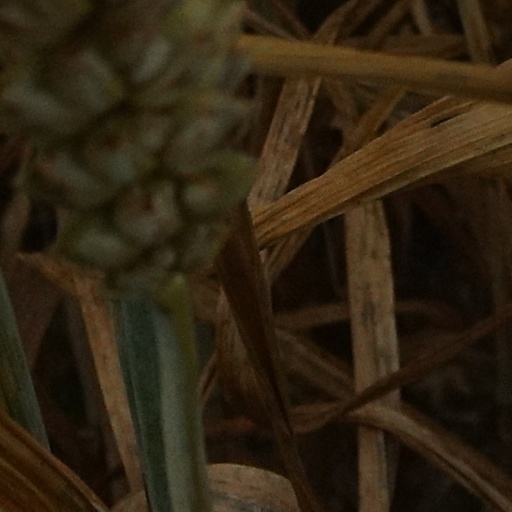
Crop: wheat